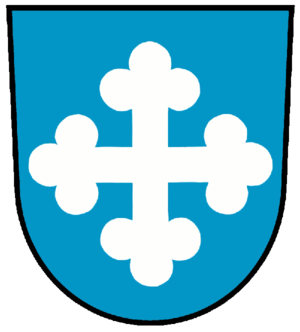
Neuzelle
Coat of arms of Neuzelle
Neuzelle er en kommune i landkreis Oder-Spree i den tyske delstat Brandenburg.